Queensbury lines

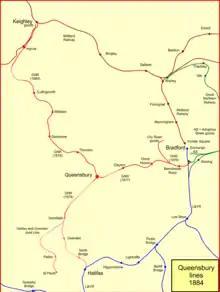
The Queensbury lines in 1884

West of Bradford, the Pennine terrain rises steeply to a plateau around above sea level, with numerous steep-sided valleys: an area of exceptional difficulty for railways. Nevertheless, it included a large area of Yorkshire with active industries, not well served by road transport.